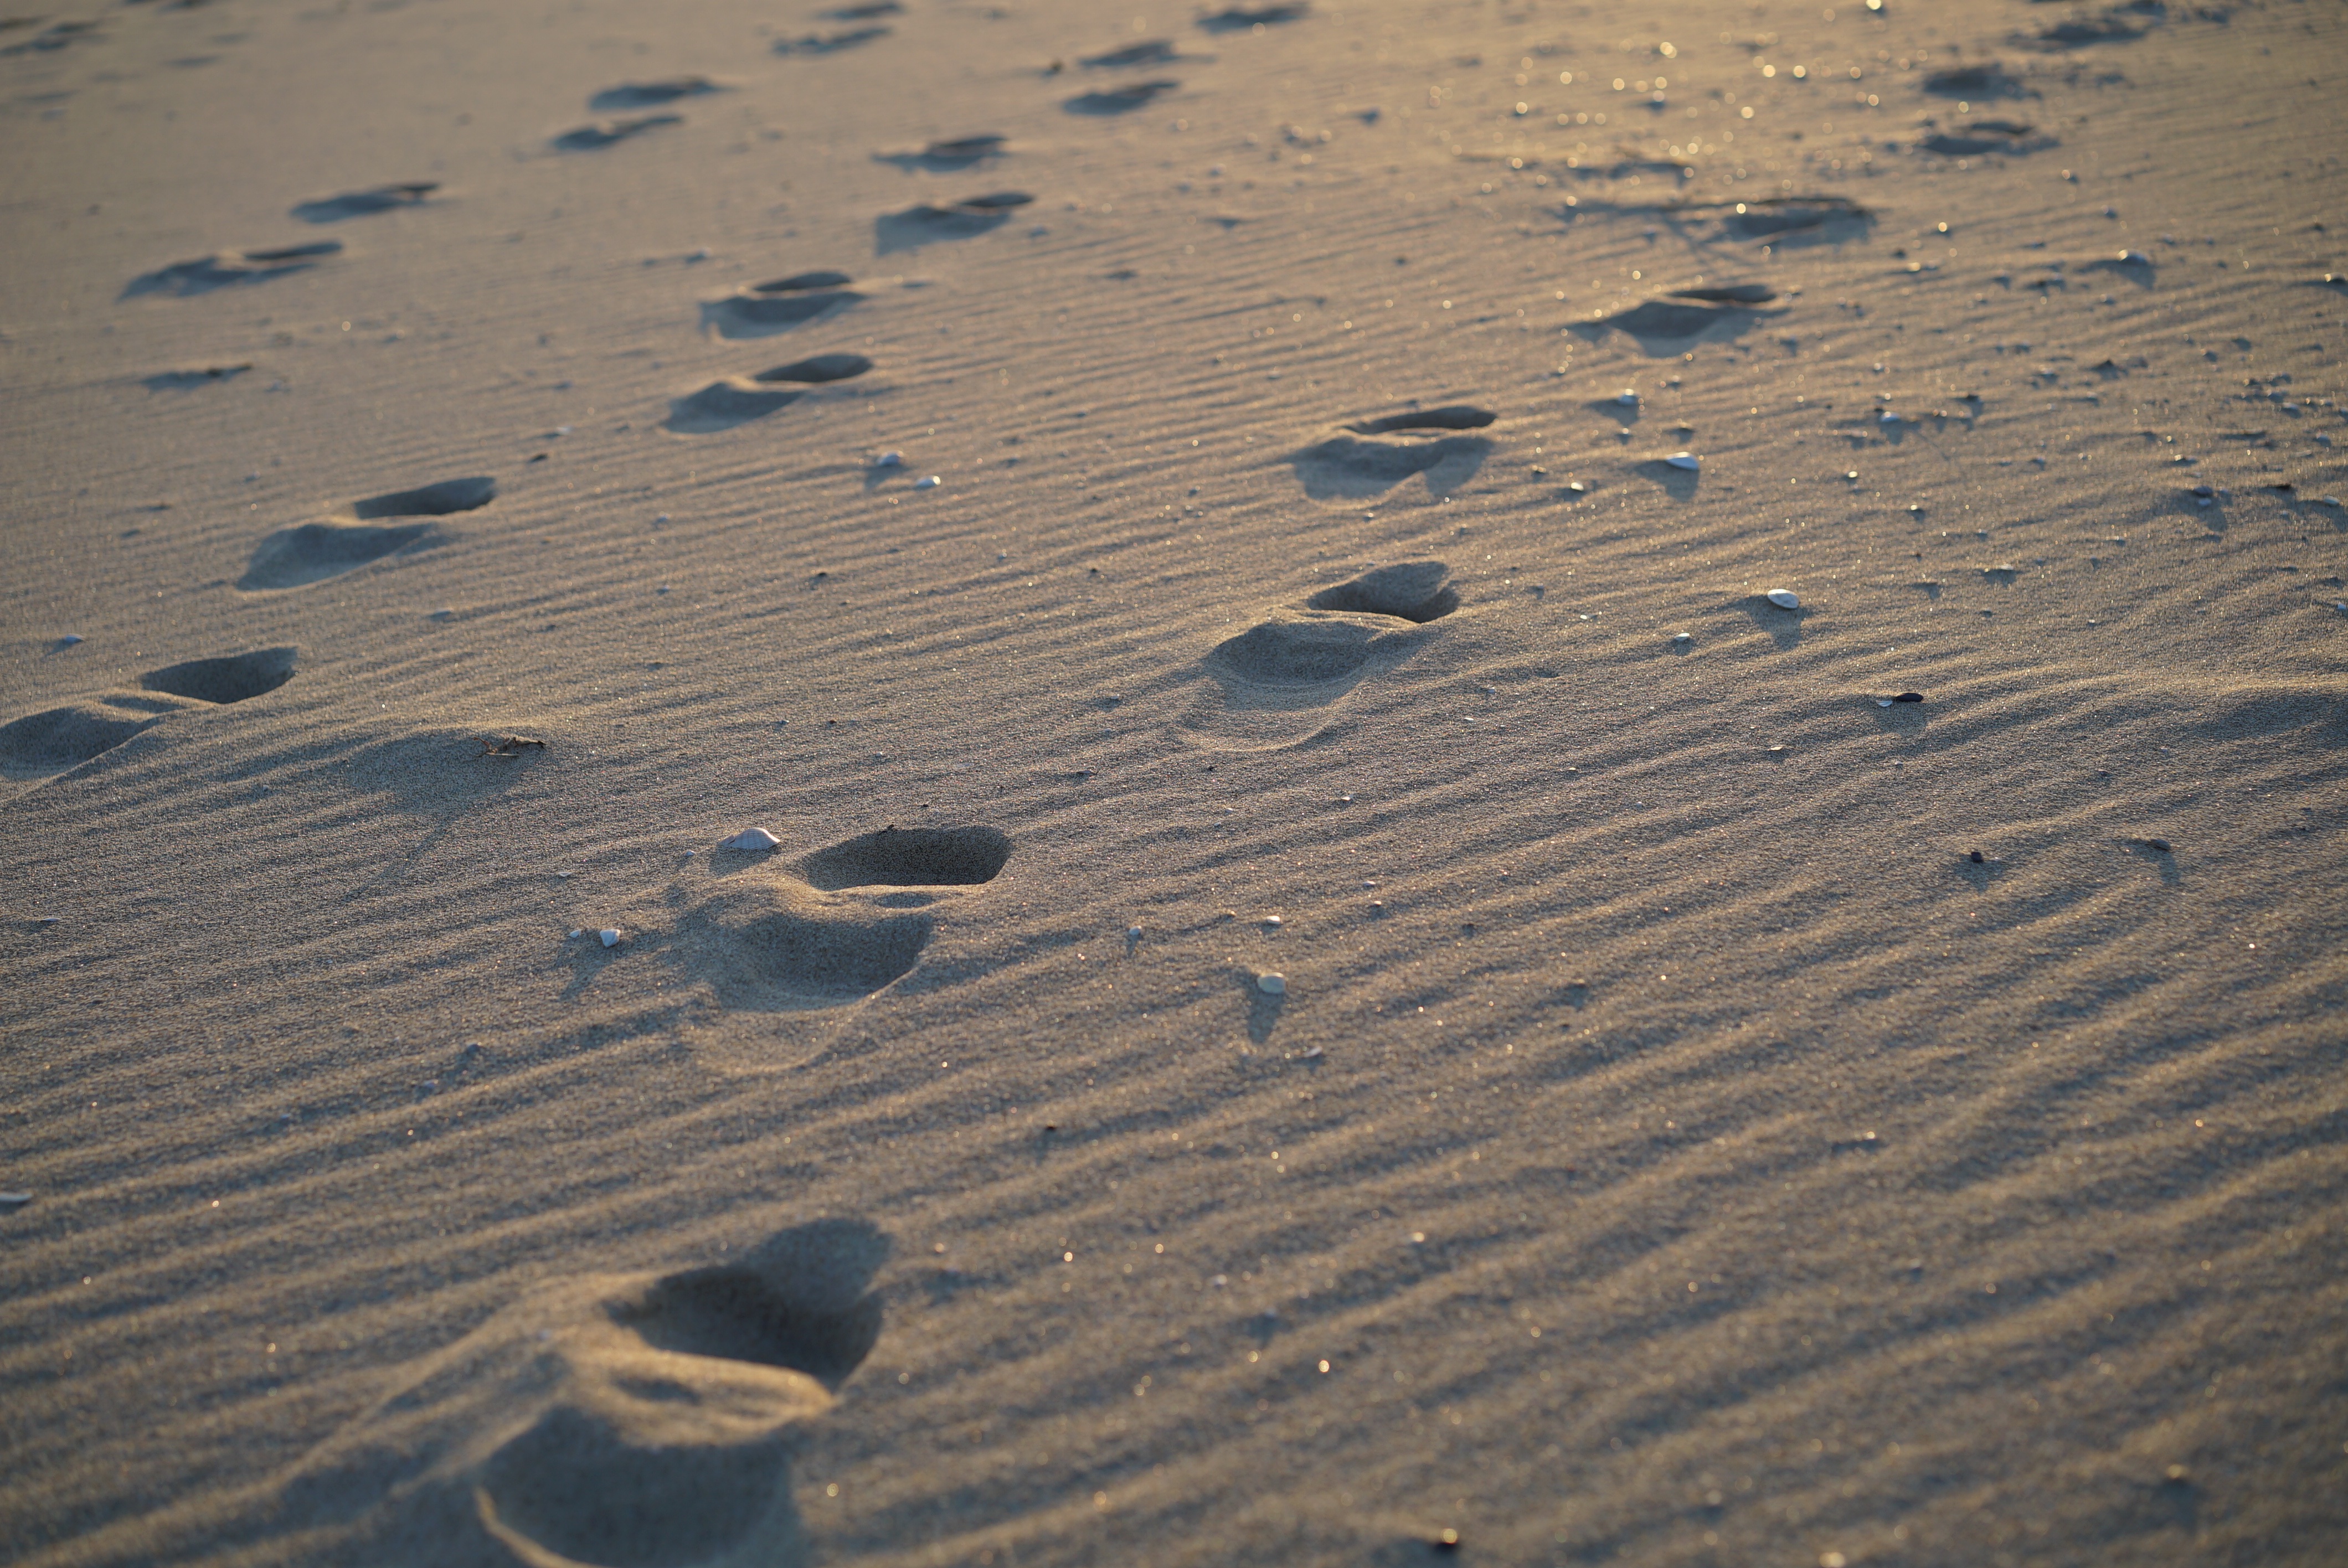
beach, sea, sand, ocean, snow, wood, sunlight, shore, wave, footprint, reflection, soil, material, sandy, habitat, republic of korea, gangwon do, winter sea, mudflat, natural environment, following in the footsteps